Alexandra Dock, Liverpool

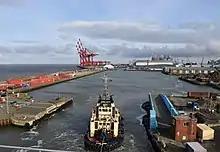
Alexandra Dock, April 2017.

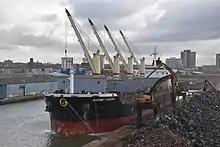
Loading steel scrap at Alexandra Dock, April 2017.

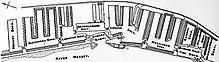
Northern docks of Liverpool

The dock was built by George Fosbery Lyster between 1874 and 1882. During its construction, the dock was known as Atlantic Dock for about a year. Opened in 1881 and named in honour of Queen Alexandra, the dock has three branch docks and is connected to Hornby Dock to the north and Langton Dock to the south. Initially, access was through Langton Dock and the problematic Canada Basin.